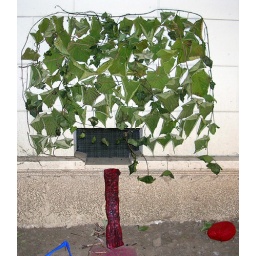
The ivy represents my home in central Jersey. Each hoop pole and rock are different in size and shape too.